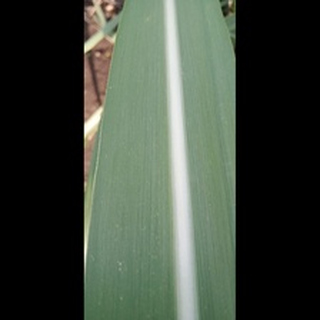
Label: healthy_sugarcane